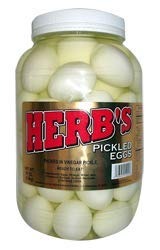
Item Name: Herb's Pickled Eggs 67 oz Gallon size plastic jar Packed In Vinegar
Bullet Point: gallon size jar
Product Description: Herb's Pickled Eggs 67 oz Gallon size plastic jar Packed In Vinegar
Value: 67.0
Unit: Ounce

Price: 44.36